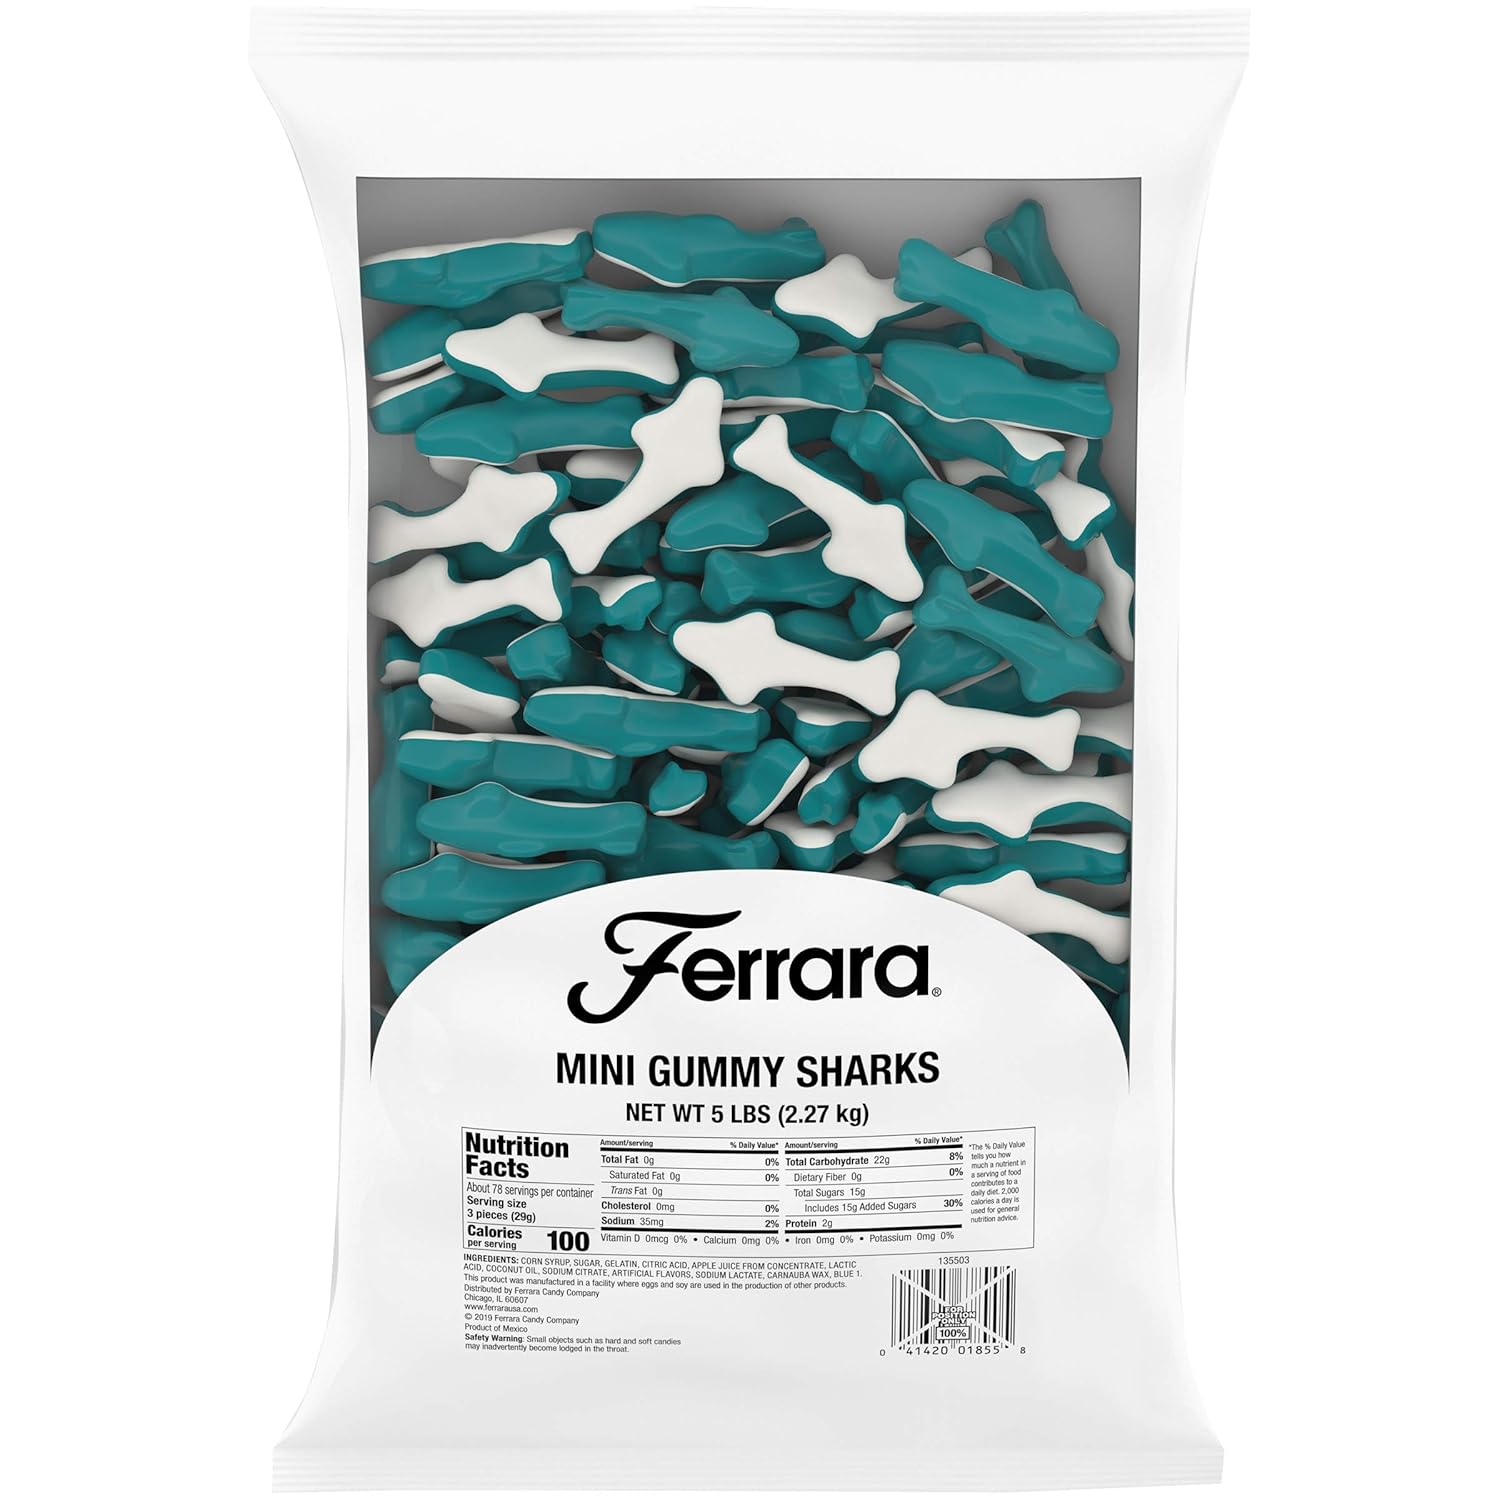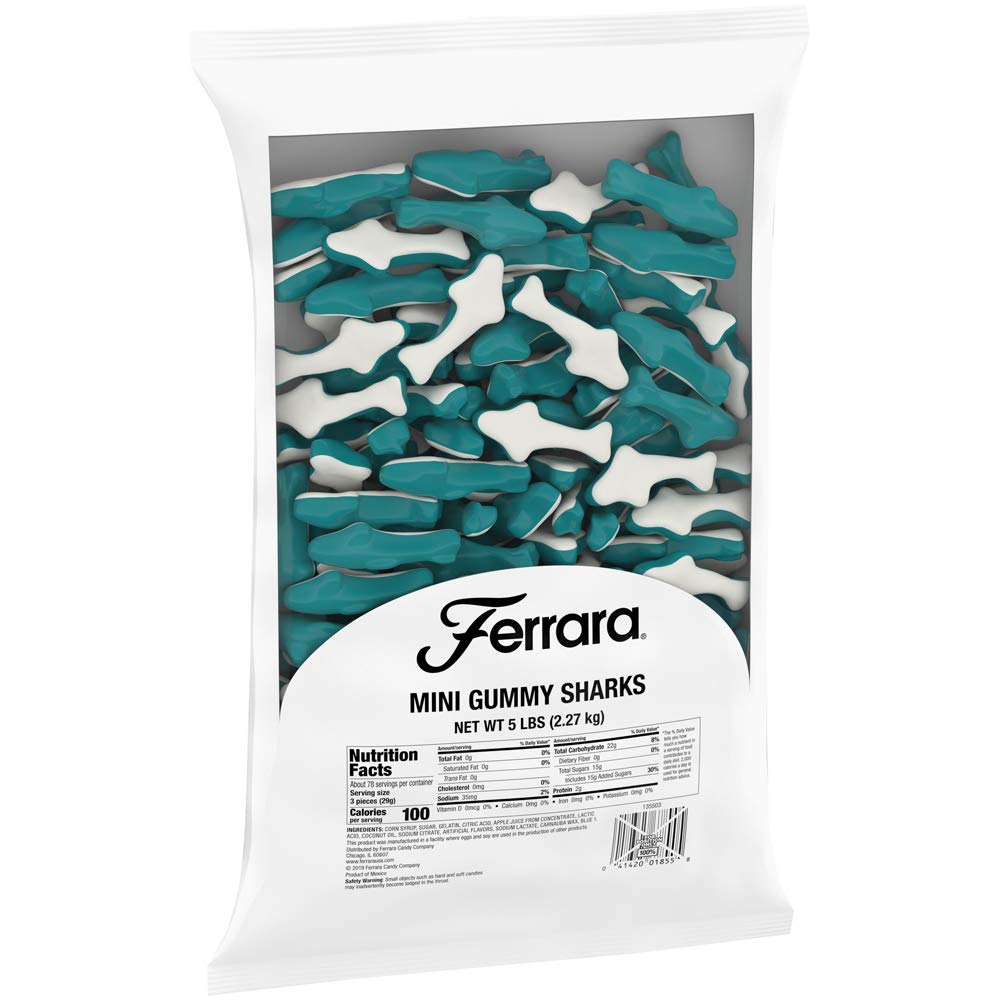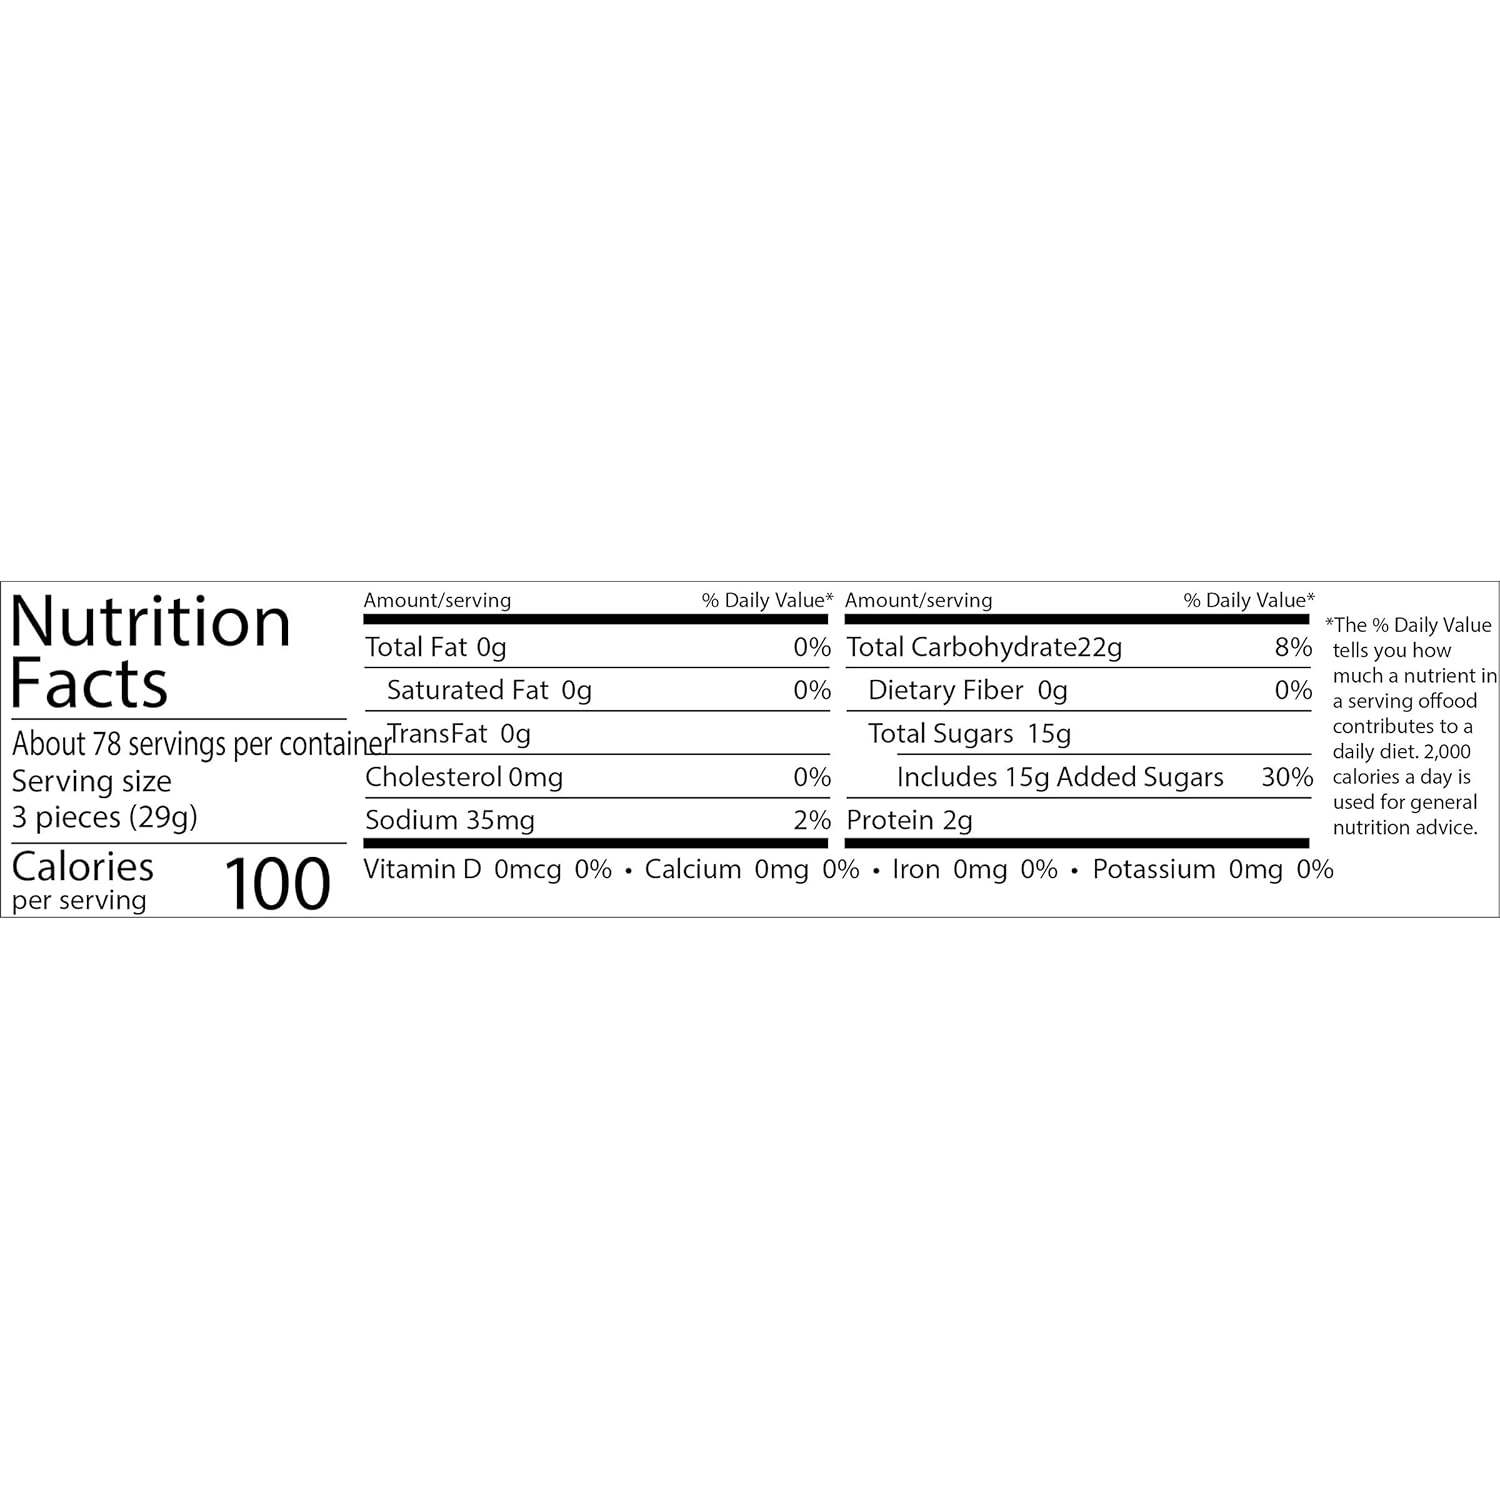
Ferrara Candy Company Gummy Sharks Large Candy - Ferrara Gummi Sharks Candy, Bulk, 5 lb
Category: Grocery
So much has changed since the first Ferrara candy rolled off the line and into stores in 1908. But the same creativity and innovation that fed those early years remains at the heart of our company. In fact, it’s what has made us the number one non chocolate candy manufacturer in the U.S.
Features: Gummies shaped like sharks | A dangerously sweet treat | Perfect for a movie night treat or midday snack | Perfect to share with family and friends | Chicago based confectionary